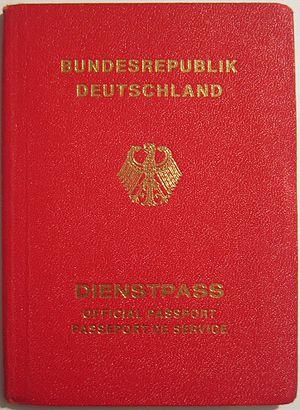
Passport de service